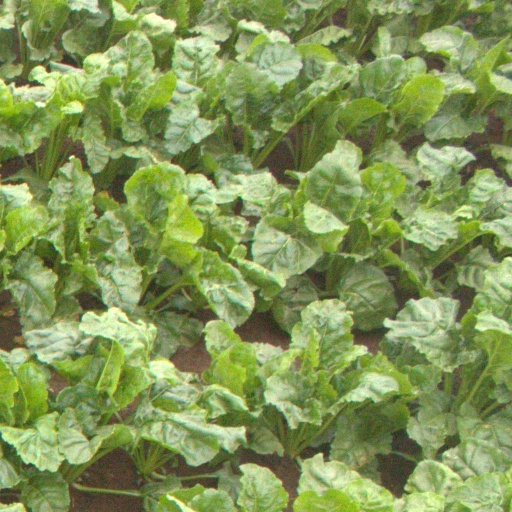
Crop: sugar beet